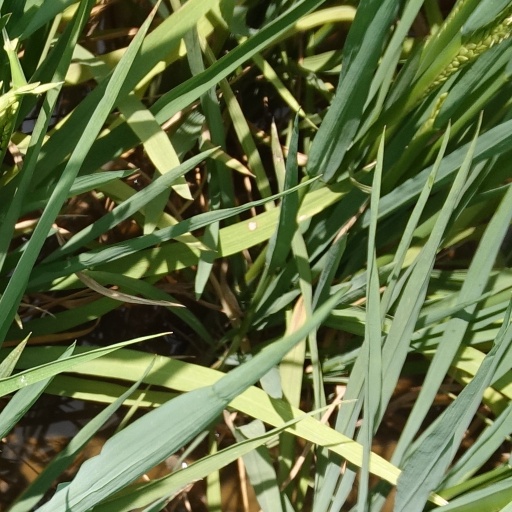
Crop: rice